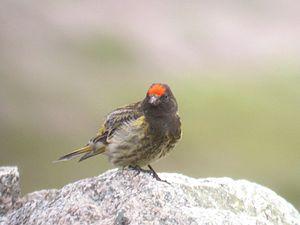
Le serin à front d'or est une espèce de passereau appartenant à la famille des Fringillidae.